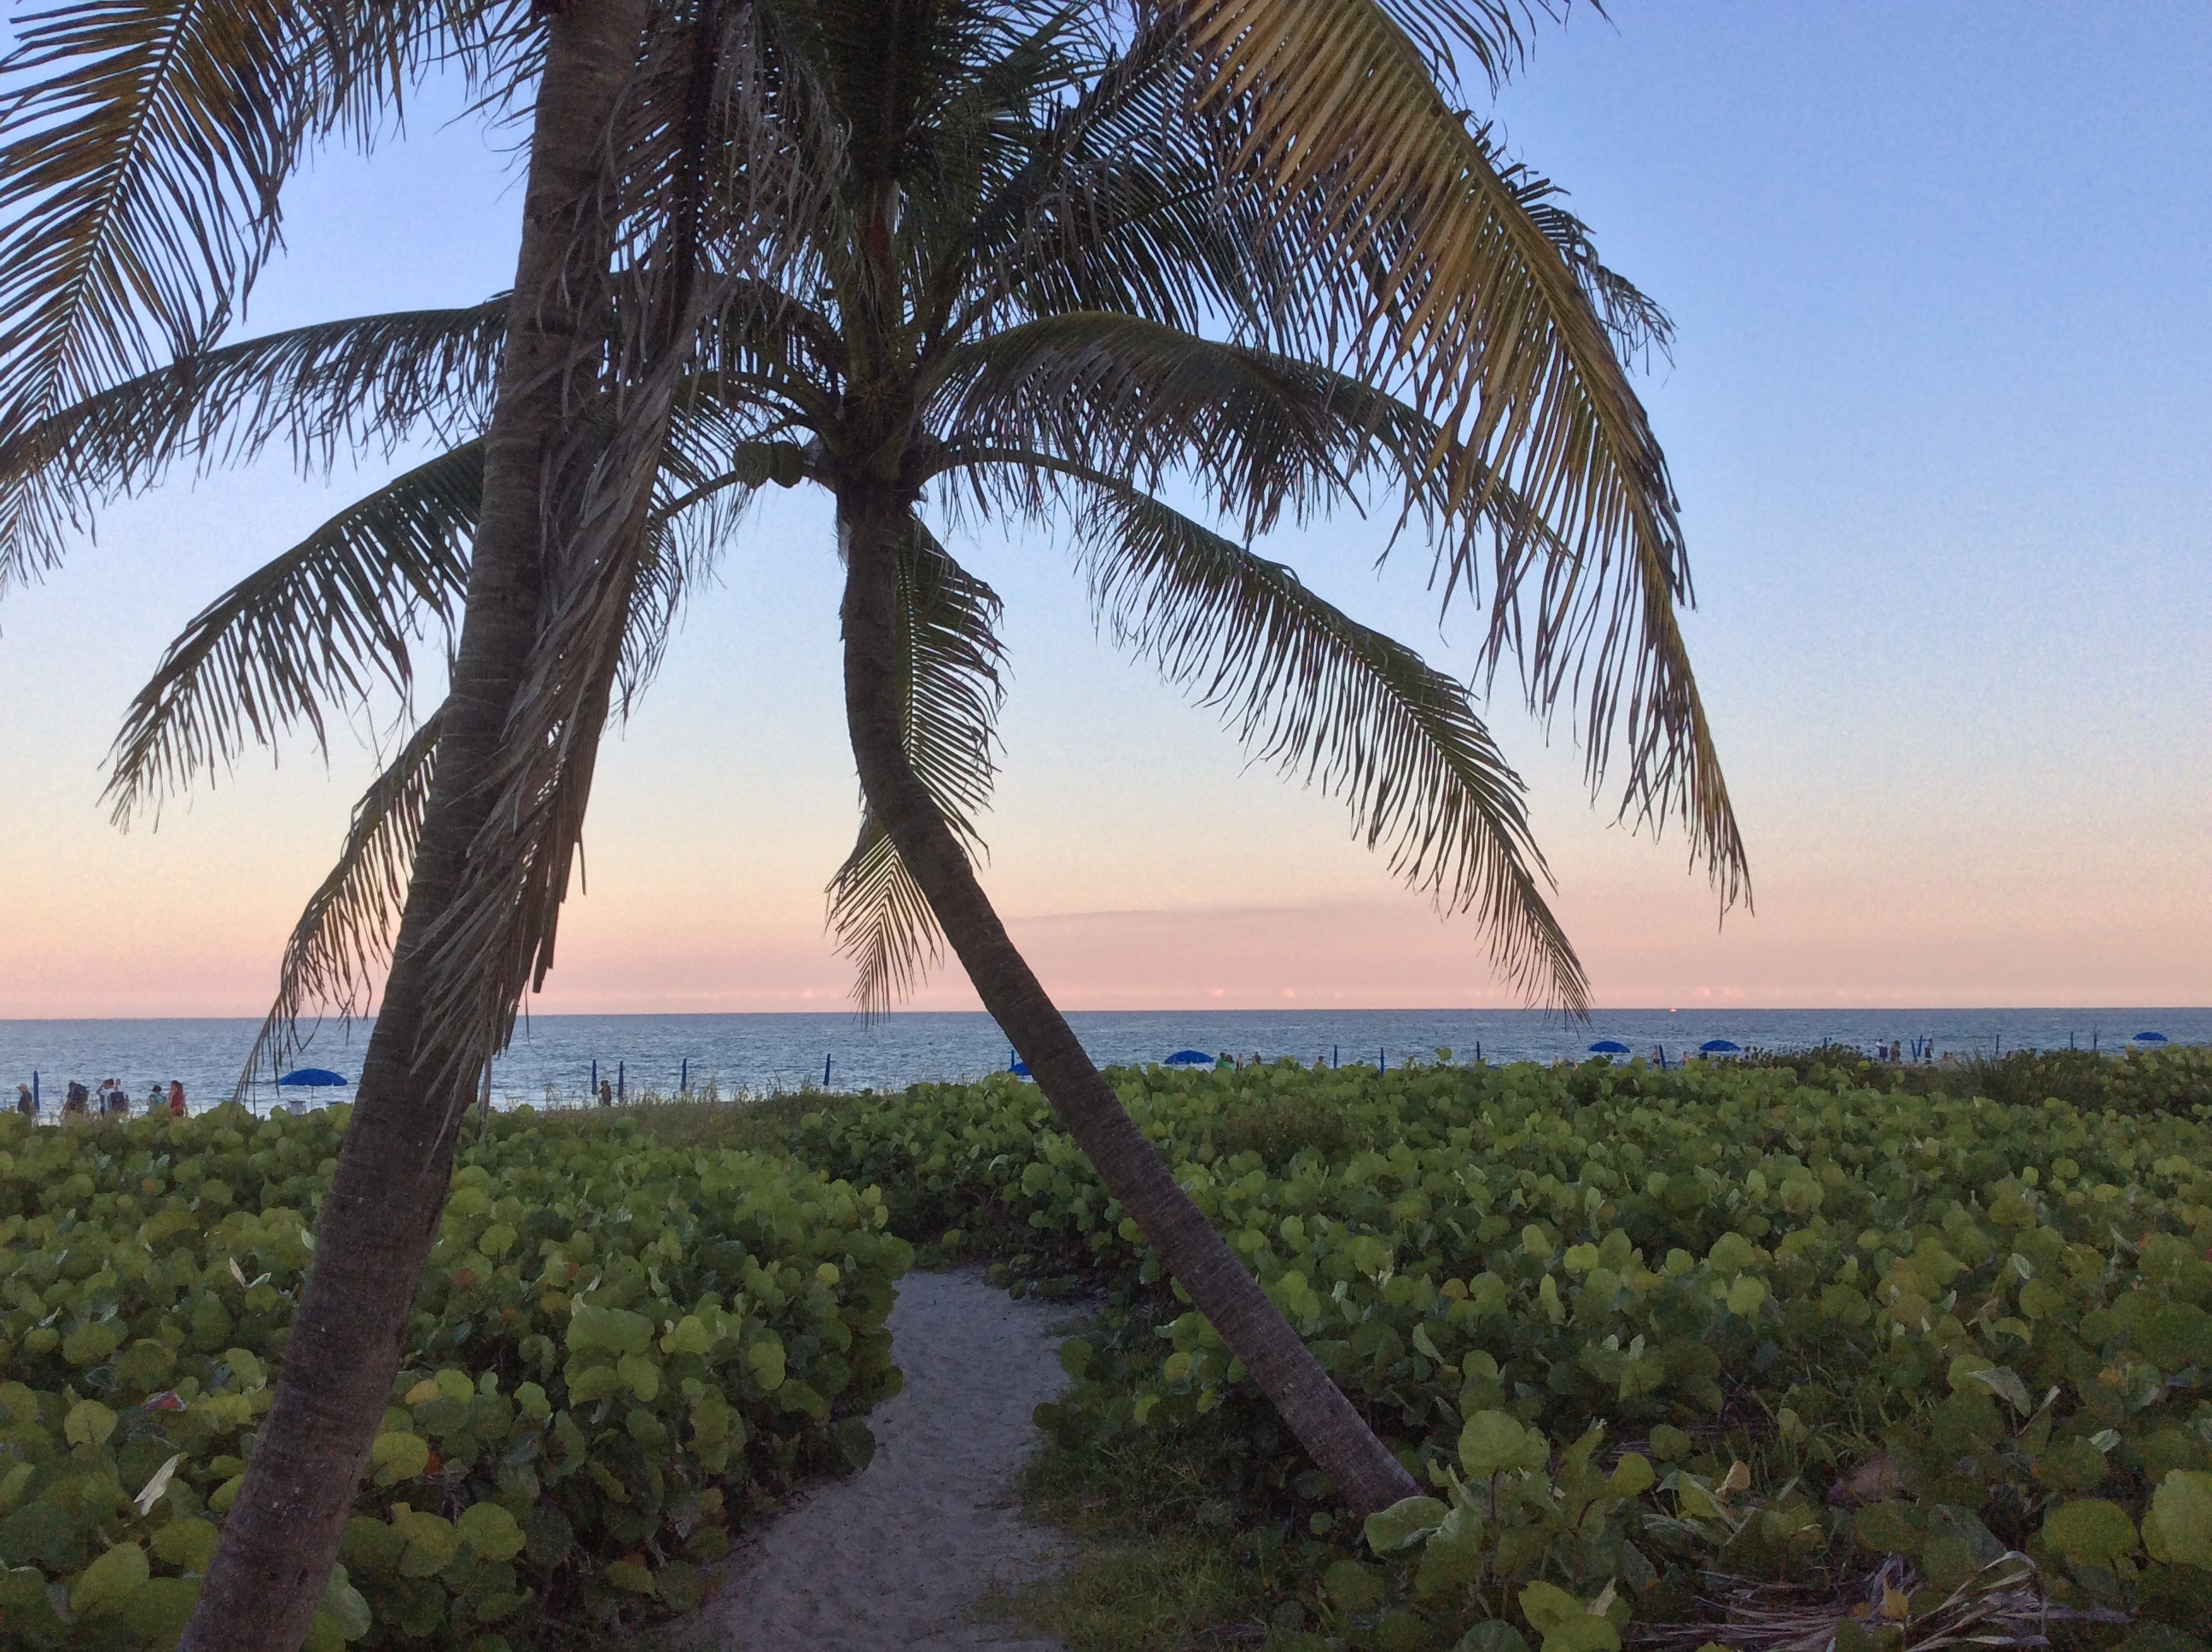
beach, sea, coast, tree, ocean, plant, shore, vacation, bay, body of water, resort, caribbean, tropics, cape, flowering plant, woody plant, land plant, arecales, palm family